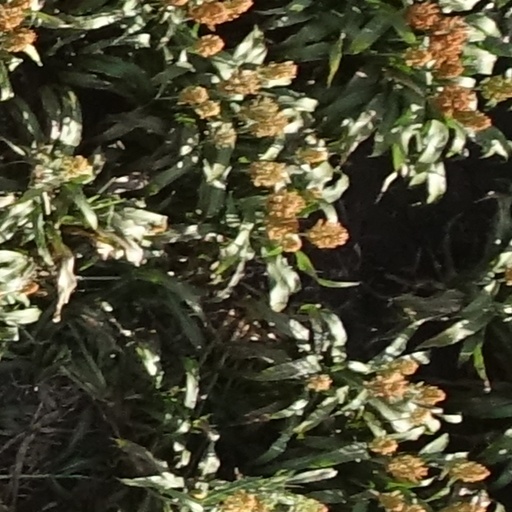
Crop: sorghum